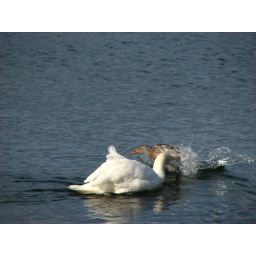
The swan and duck were feeding in close proximity. I guess the swan had enough!